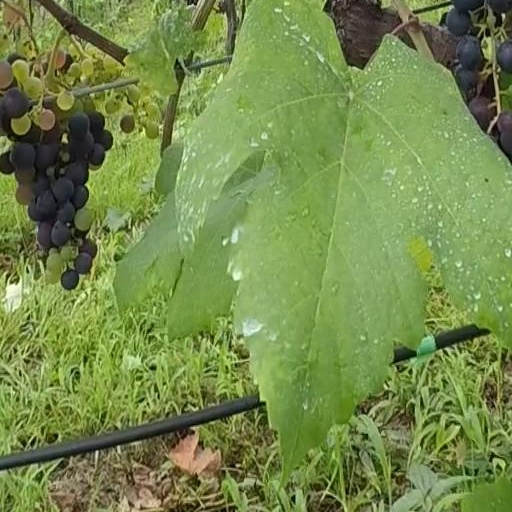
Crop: grape